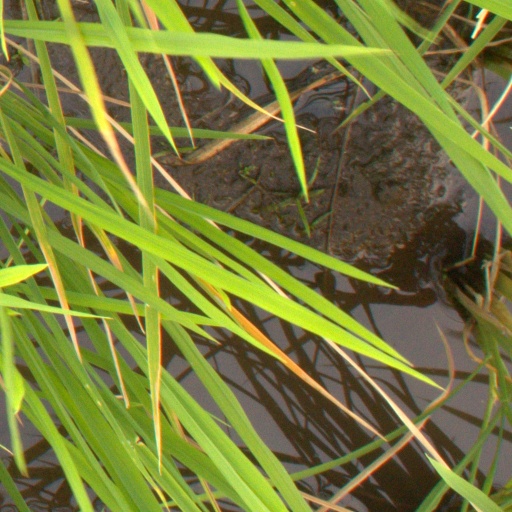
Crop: rice